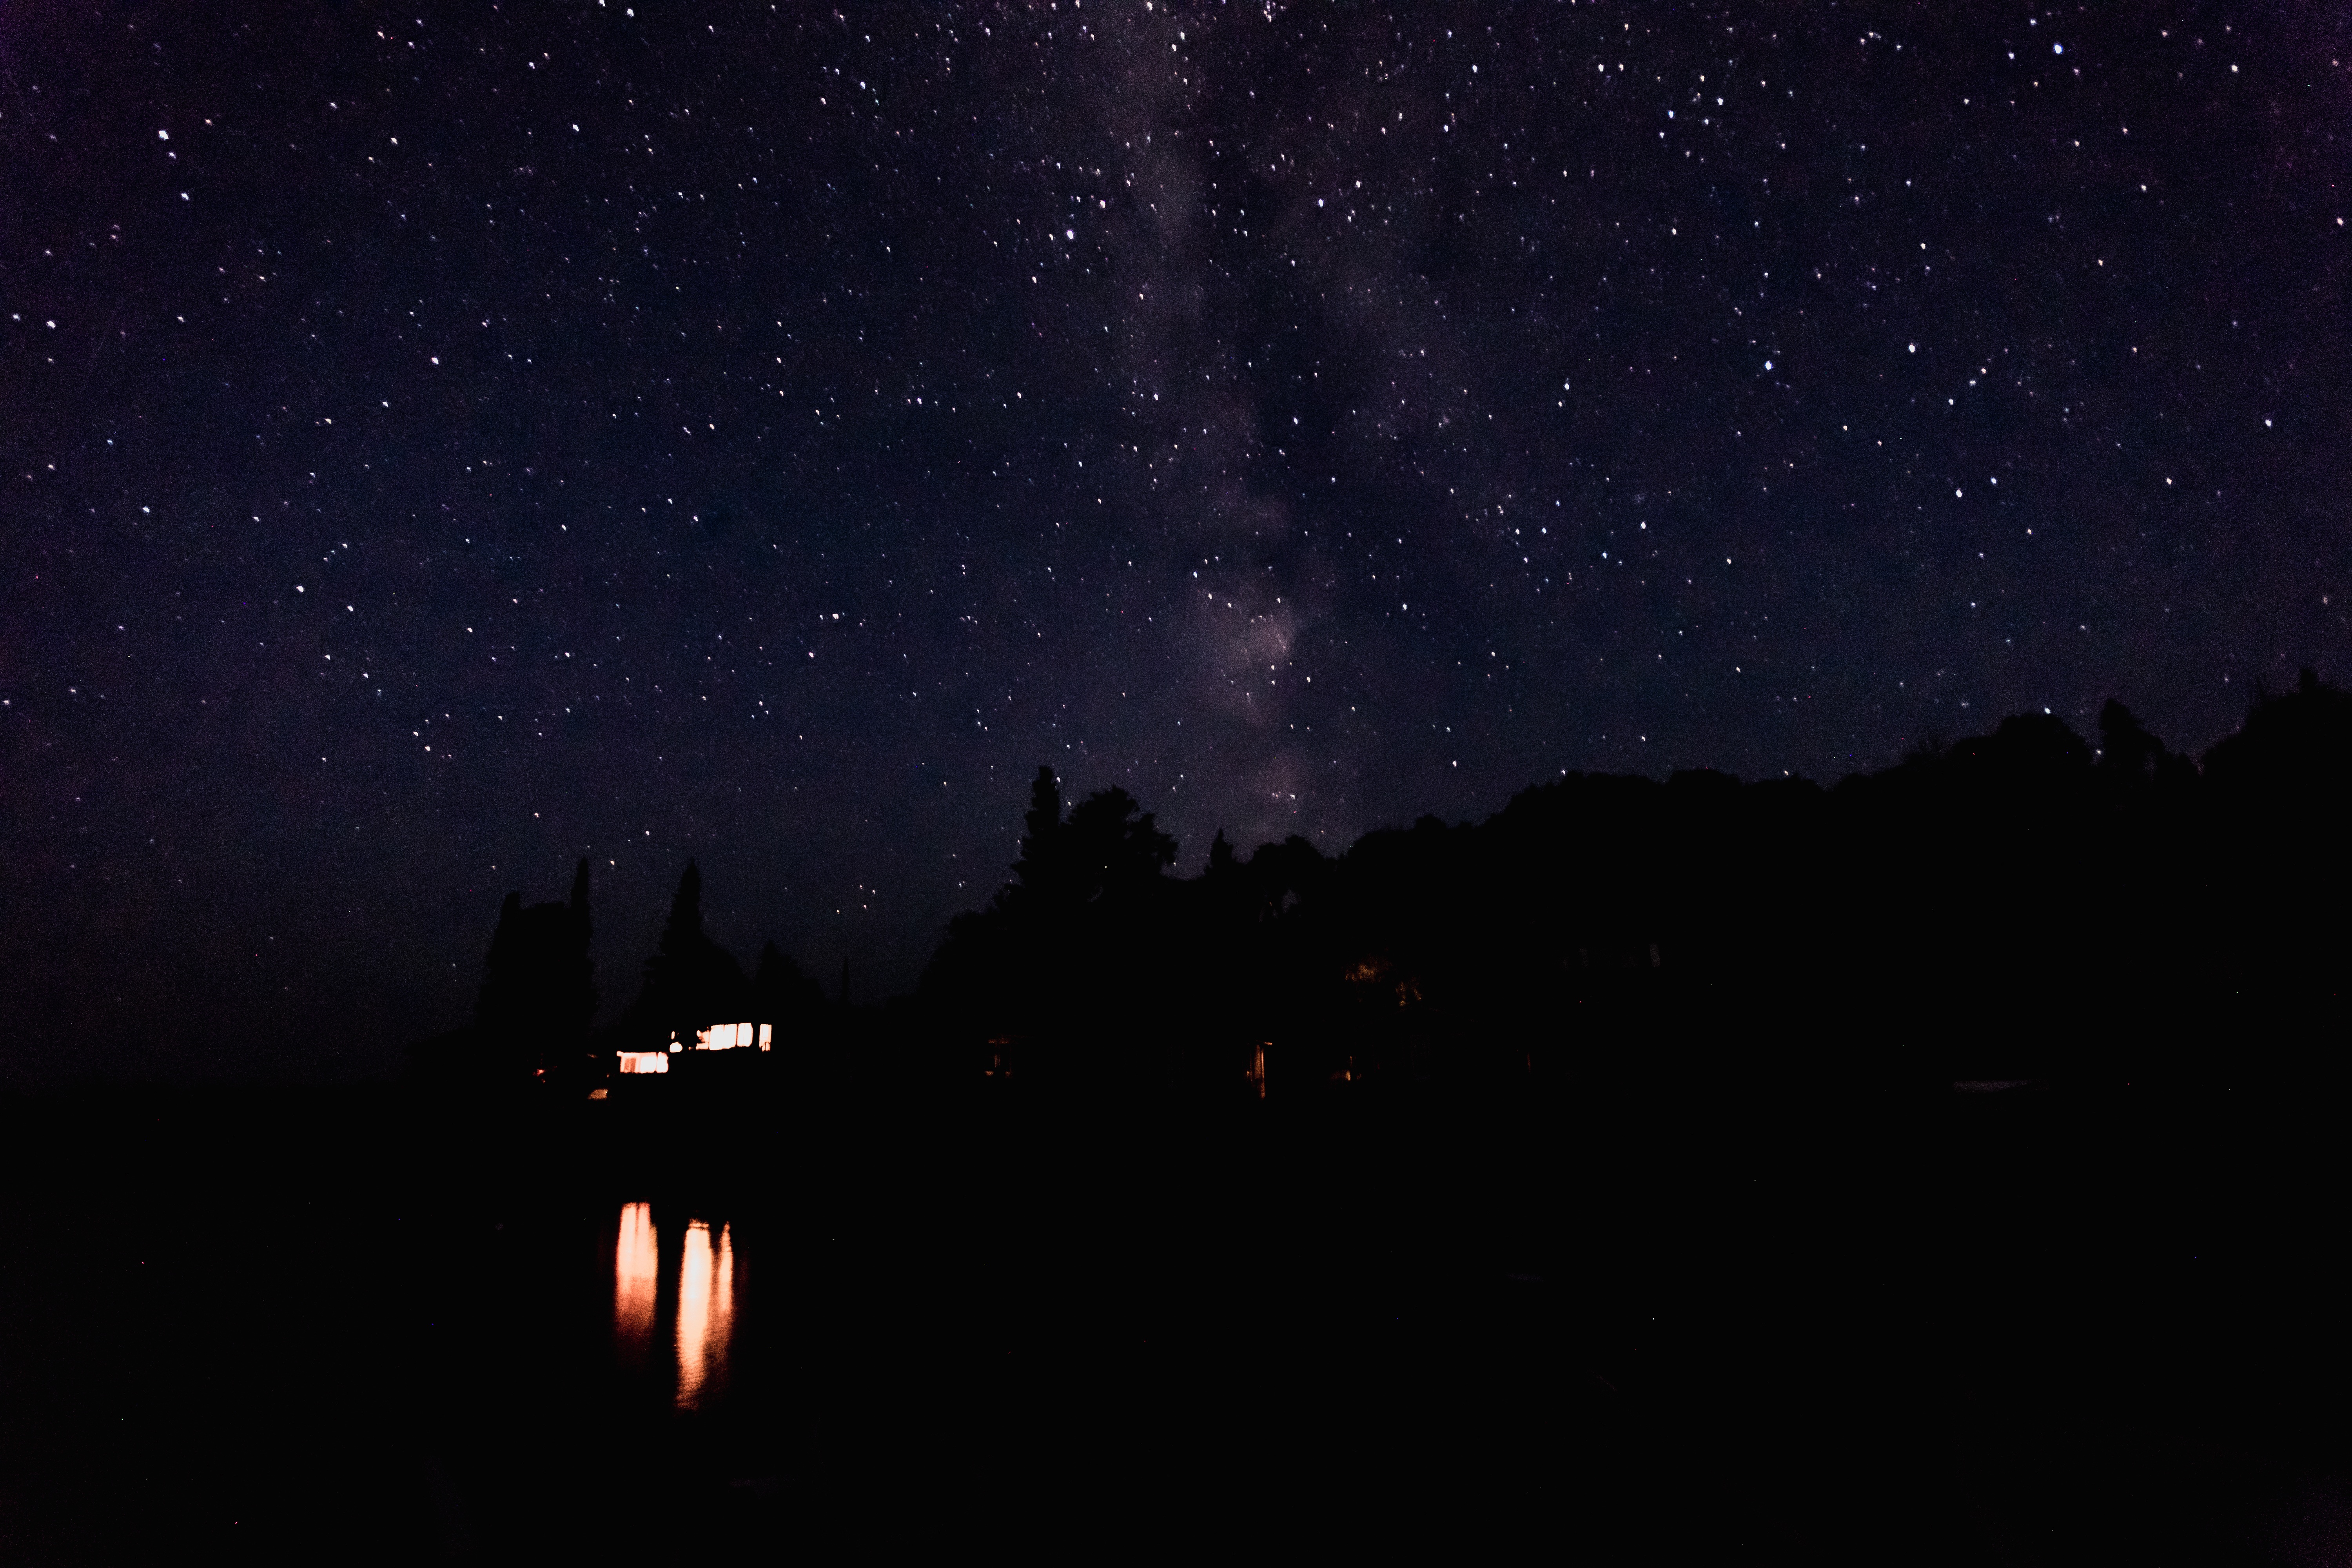
sky, night, star, atmosphere, darkness, moonlight, astronomy, midnight, astronomical object, geological phenomenon